Penobscot Narrows Bridge and Observatory

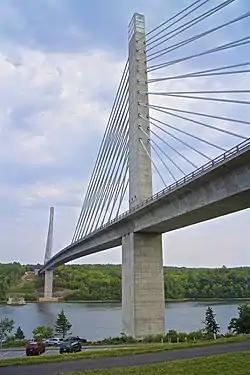
The Penobscot Narrows Bridge. Observatory is at top of west tower; access is provided via elevator from west tower base.

The Penobscot Narrows Bridge is a cable-stayed bridge that carries US 1/SR 3 over the Penobscot River. It connects Verona Island to Prospect, in the U.S. state of Maine. It opened in December 2006, replacing the Waldo–Hancock Bridge, built in 1931.